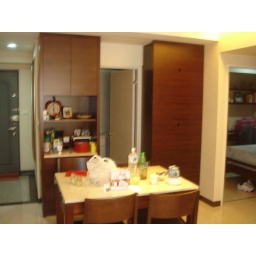
table in front of restroom from the angle of LR sofa; doors from left: restroom; bedroom#2; kitchen door